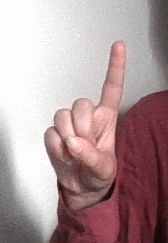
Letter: bb